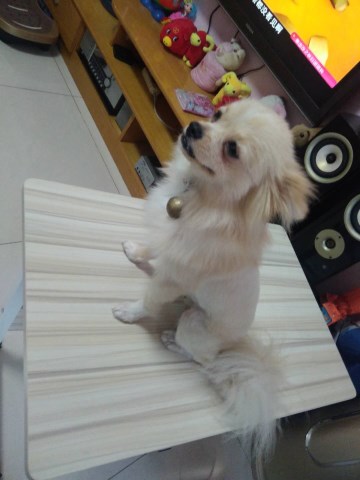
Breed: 1936-n000005-Pomeranian